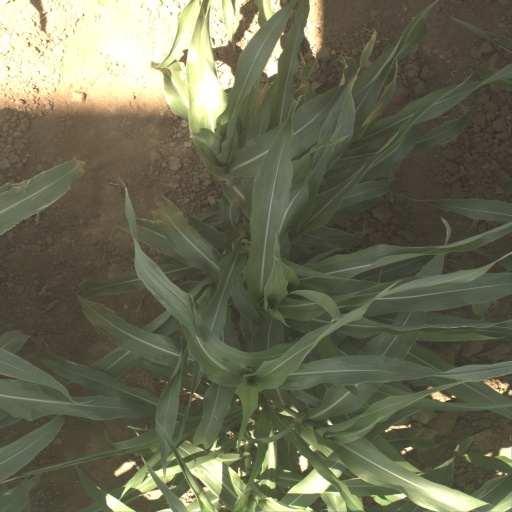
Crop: sorghum